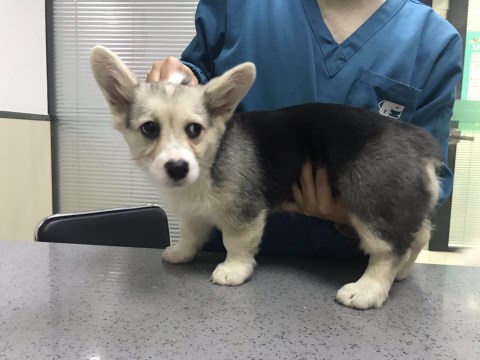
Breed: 2909-n000116-Cardigan